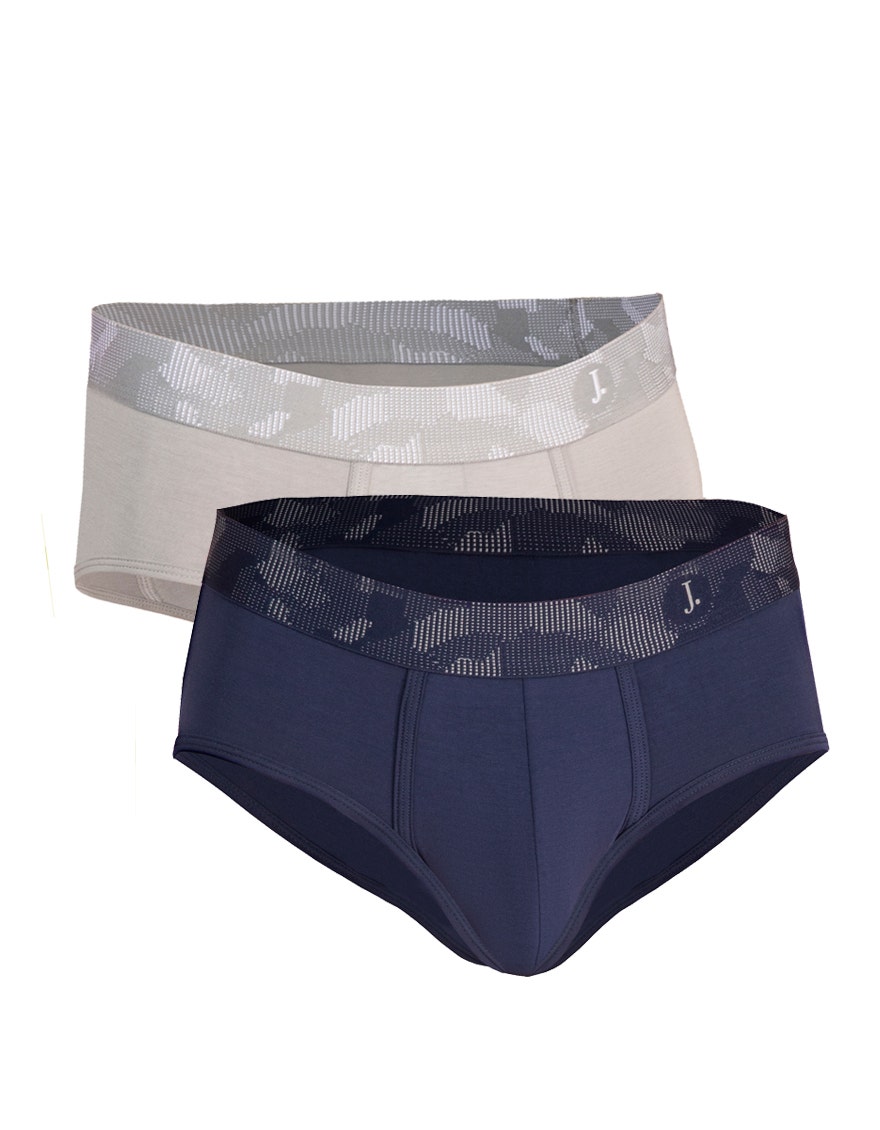
navy two pack boxer brief